Women in Pakistan

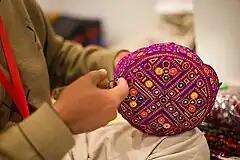

Pakistani dresses are popular around the world for their variety of fabrics, embroidery, colors and use of patterns. These dresses not only reflect the variety of weathers this region has but also represent more than hundred ethnicities living across the country. Women in Pakistan wear dresses of comfort and beauty from ordinary days to festivals, each occasion has its own defined dress codes. These specific dress patterns identify each ethnicity and community visibly.